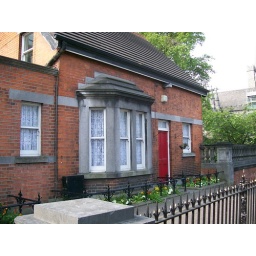
Typical red door near St. Patrick's Cathedral in Dublin